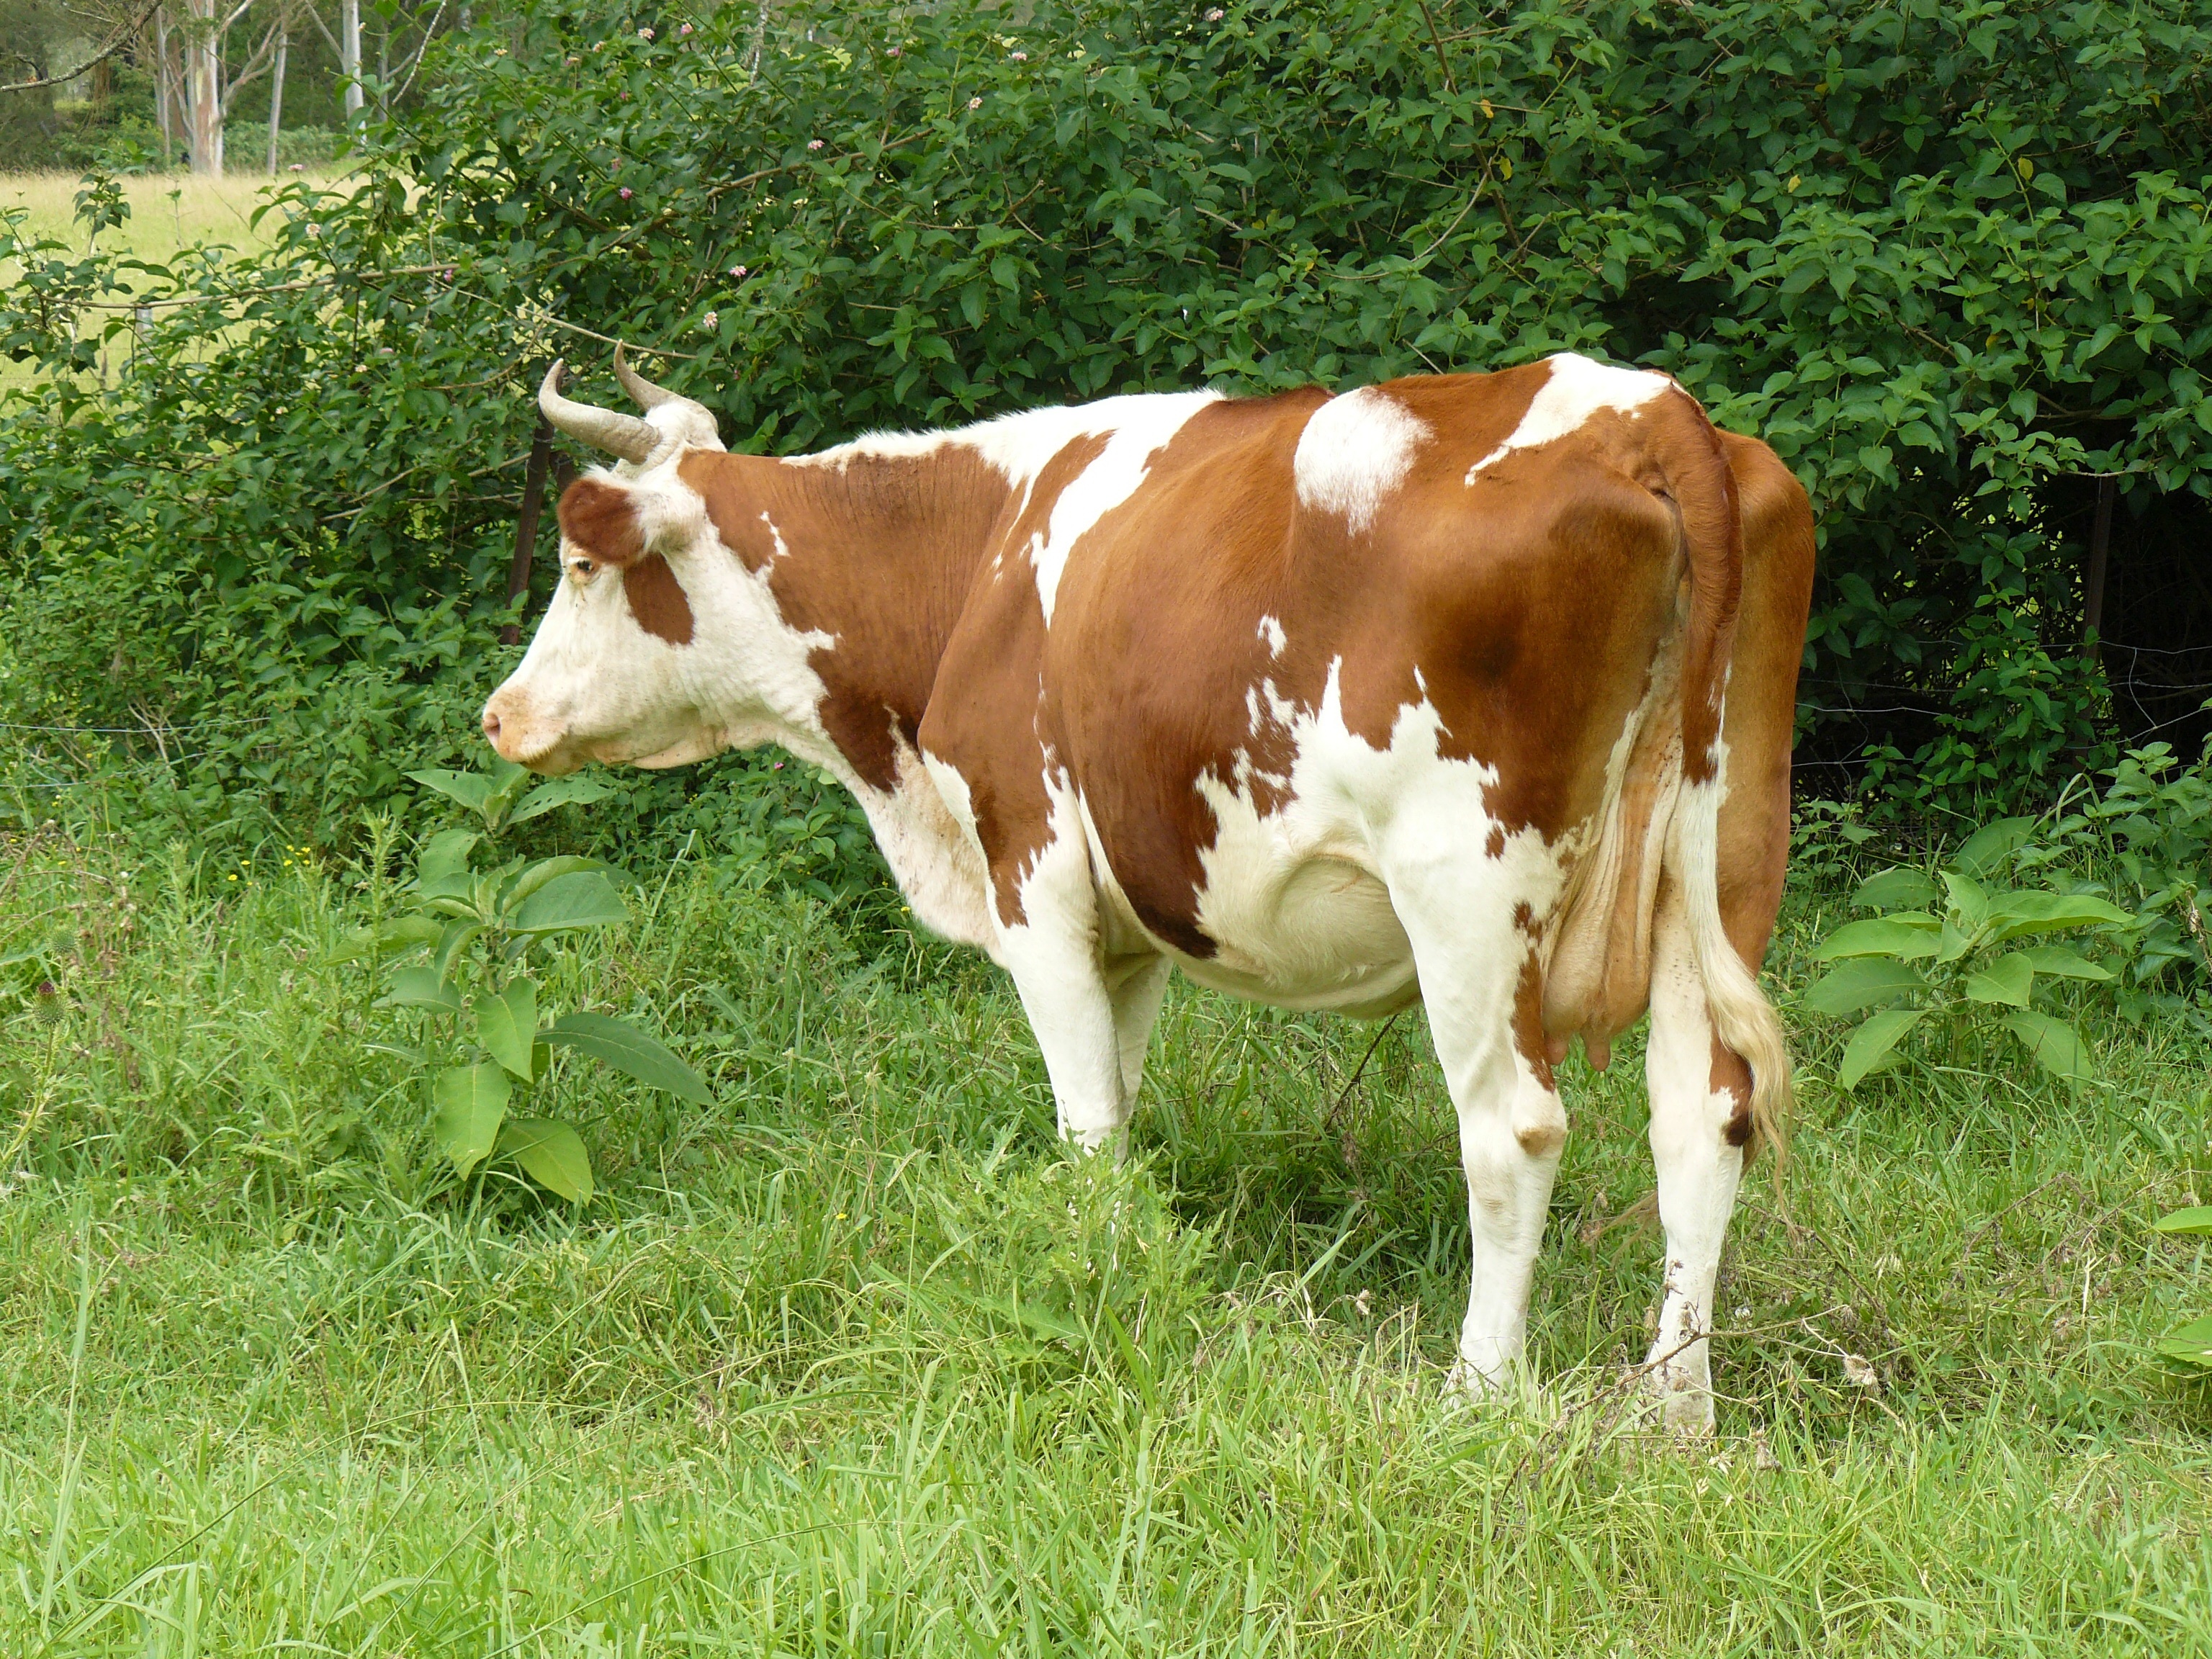
nature, grass, sky, white, field, farm, meadow, countryside, animal, land, country, summer, bush, rural, food, green, cow, cattle, herd, farming, pasture, grazing, livestock, mammal, agriculture, milk, beef, bovine, calf, grassland, beast, vertebrate, creature, mare, domestic, habitat, dairy, herbivore, dairy cow, cattle like mammal, cow goat family